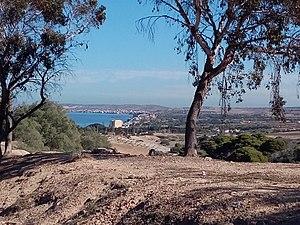
Vue vers la partie côtière de la région El-ançor
El Ançor est une commune de la wilaya d'Oran en Algérie, située à 21 km à l'ouest de la ville d'Oran.